Fort Yellowstone

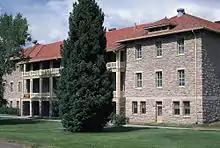
Double cavalry barracks

The second wave of major construction started in 1908 when the largest structures in the fort were built, including the three-story double cavalry barracks (Bldg 36), which now houses the park superintendent's office and is used as the modern park headquarters. Another large building was the bachelor officers' quarters (Bldg 1), constructed immediately to the west, fronting the parade ground. This iconic building anchors the northwest corner of the main fort area and houses the Horace Albright Visitor Center, a museum, theater and the Yellowstone Forever gift shop.